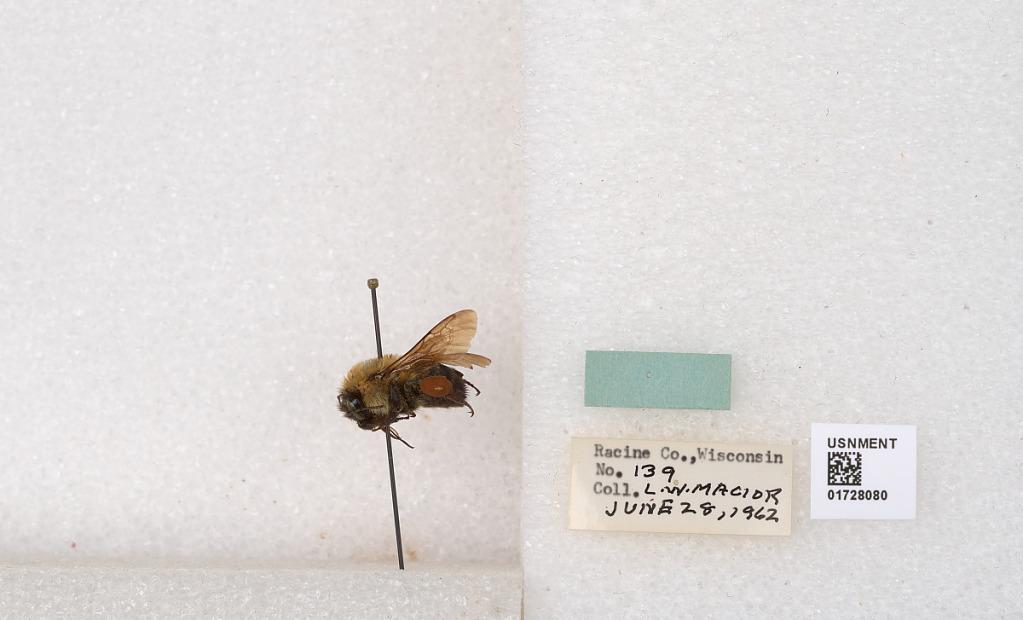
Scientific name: Bombus (Separatobombus) griseocollis (De Geer)
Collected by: L. Macior
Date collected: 1962-6-28
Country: United States
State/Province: Wisconsin
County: Racine
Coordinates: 42.7299, -87.8123